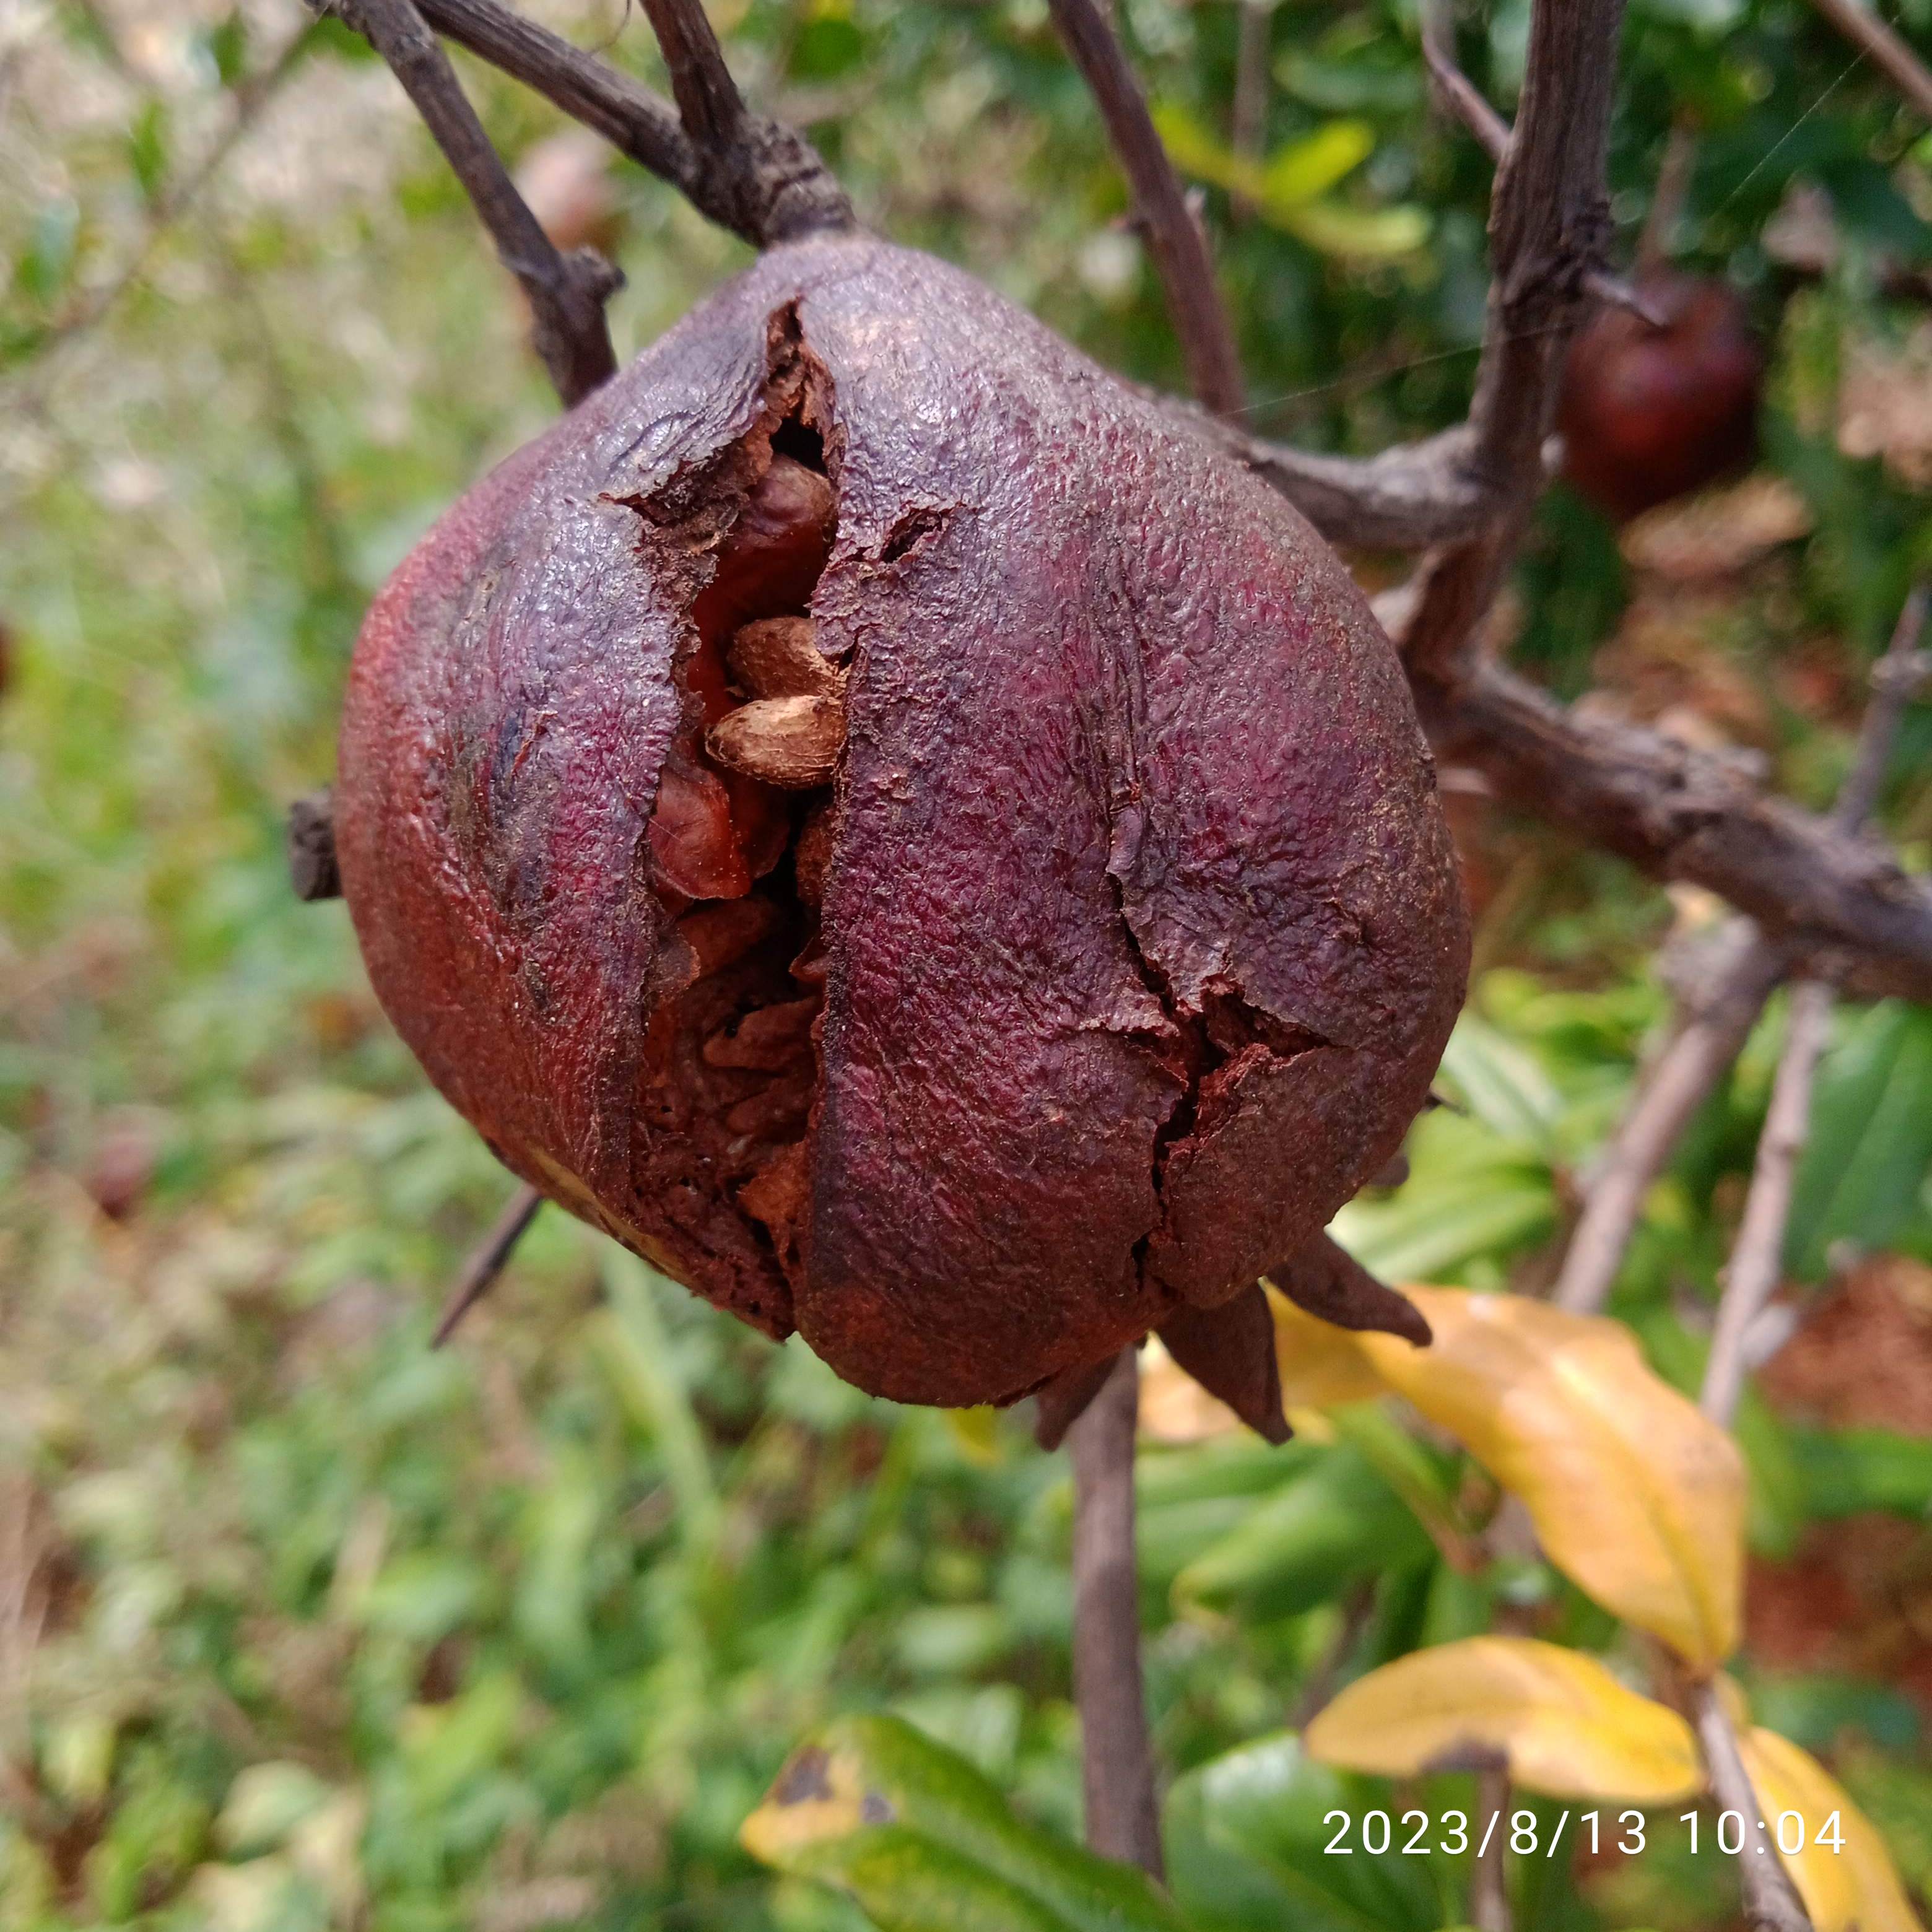
Label: Bacterial_Blight